The Ashes

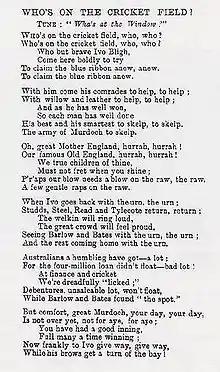
The full version of the song from the "Melbourne Punch", the fourth verse of which is pasted onto the urn

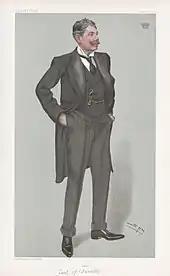
The Honourable Ivo Bligh

It took many years before the contests between England and Australia were consistently called "The Ashes", and so there was no concept of either a trophy or a physical representation of the ashes. As late as 1925, the following verse appeared in "The Cricketers Annual":